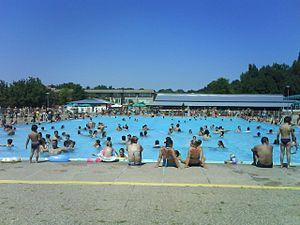
Temerin est une ville et une municipalité de Serbie situées dans la province autonome de Voïvodine. Elles font partie du district de Bačka méridionale. Au recensement de 2011, la ville comptait 19 613 habitants et la municipalité dont elle est le centre 28 227.